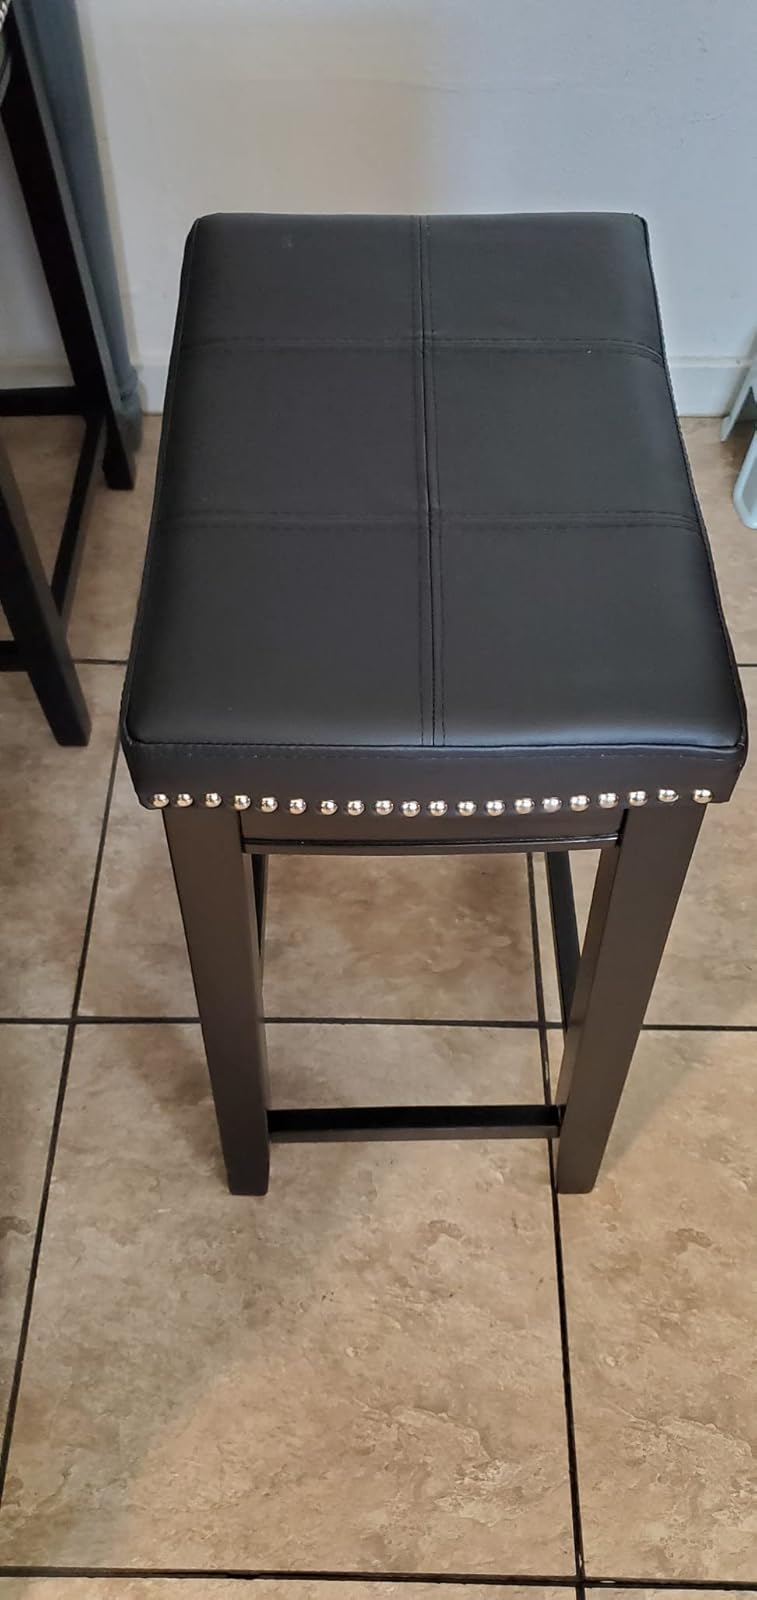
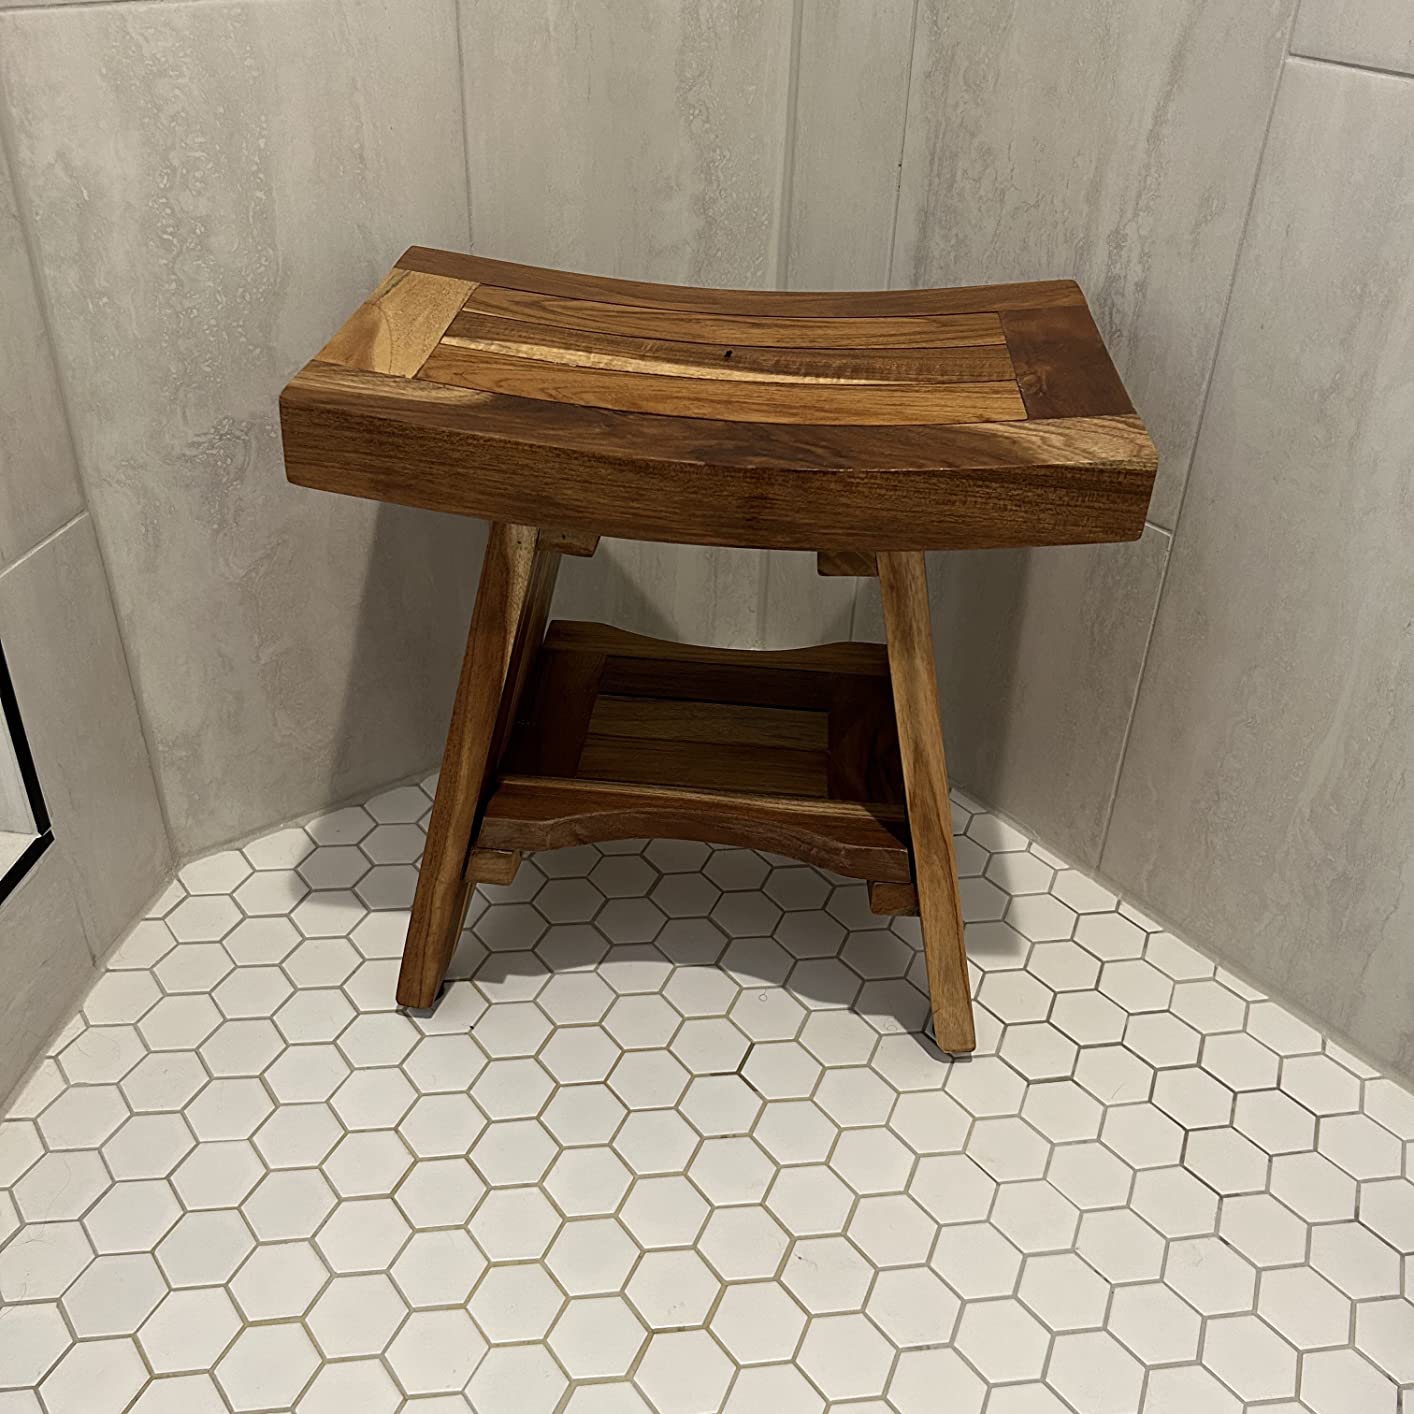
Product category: stool
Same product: no